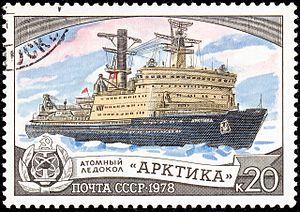
L’Arktika, premier du nom, est un brise-glace nucléaire soviétique de classe Arktika. Il est mis en service en 1975. Il est célèbre pour avoir été, le 17 août 1977, le premier navire de surface à atteindre le pôle Nord.